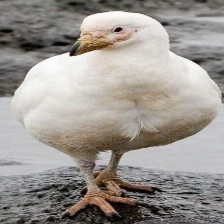
Species: SNOWY SHEATHBILL
Scientific name: CHIONIS ALBUS